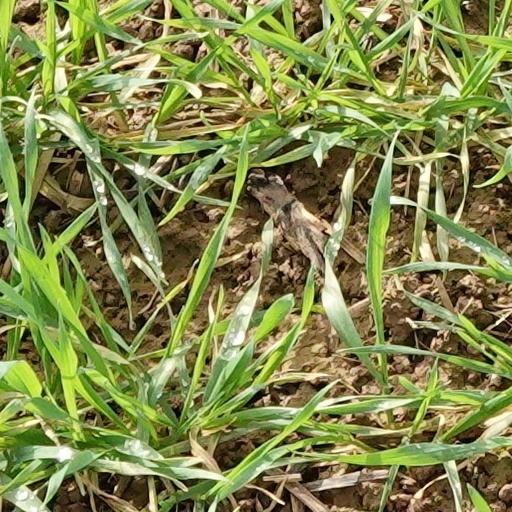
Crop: wheat